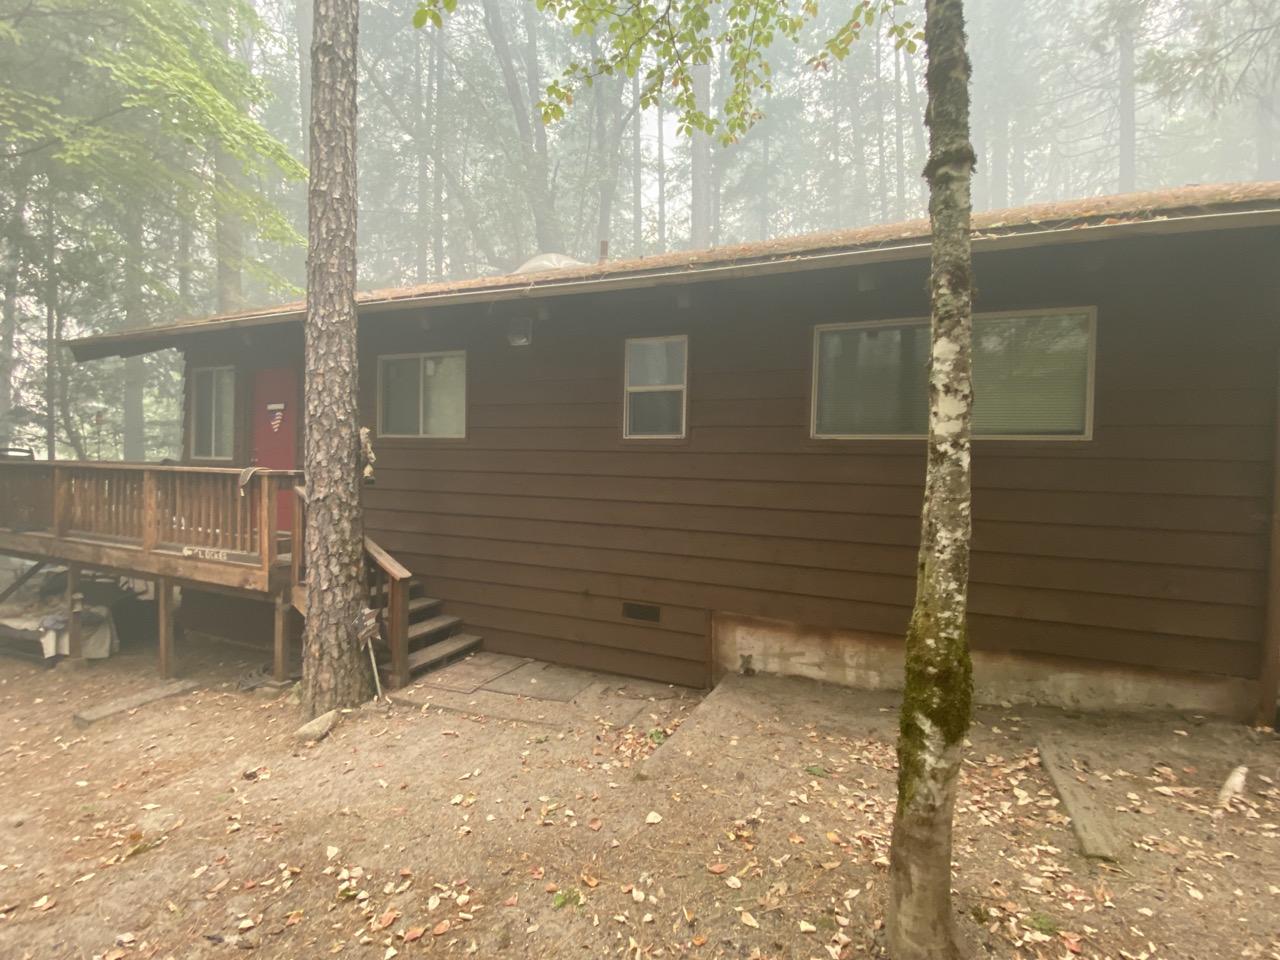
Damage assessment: no_damage